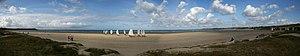
Panorama of the Douarnenez bay, seen from the lieue de grève beach near Pentrez, in Finistère département, Brittany, France. On the horizon, the Crozon peninsula is visible, on the right, and the Cap Sizun, on the left. Français
Saint-Nic [sɛ̃nik] est une commune du département du Finistère, dans la région Bretagne, en France.